Religion in Kollam District

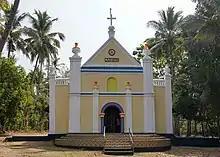
Dutch Church, Munroe Island, built 1878

St. Antony's Church, Vaddy, Kollam has a history of about 700 years. In the 1320s, Jordanus Catalani, Dominican friar from Sererac, built the first Vaddy Church. It was named St. George Church. When the Portuguese arrived in Quilon in 1503, the Franciscans took over the church and renamed it St. Antony's Church. The Church was washed away by the sea in 1602. In 1699 Bishop Dom Peters Pachao built a new Church in the Gothic style. This Church was also washed away by the sea. The present third Church was built during 1910-13 by a Goan priest Fr. Ambrose Kompadi. The Church was blessed in November 1913 by the Most Rev. Msgr. Michael Lodislaus Zaleski, the papal Apostolic Delegate. The sanctuary, sacristy and two wings were completed in 1952 by Fr. Alphonse Thundil. The Church was renovated in 2001.